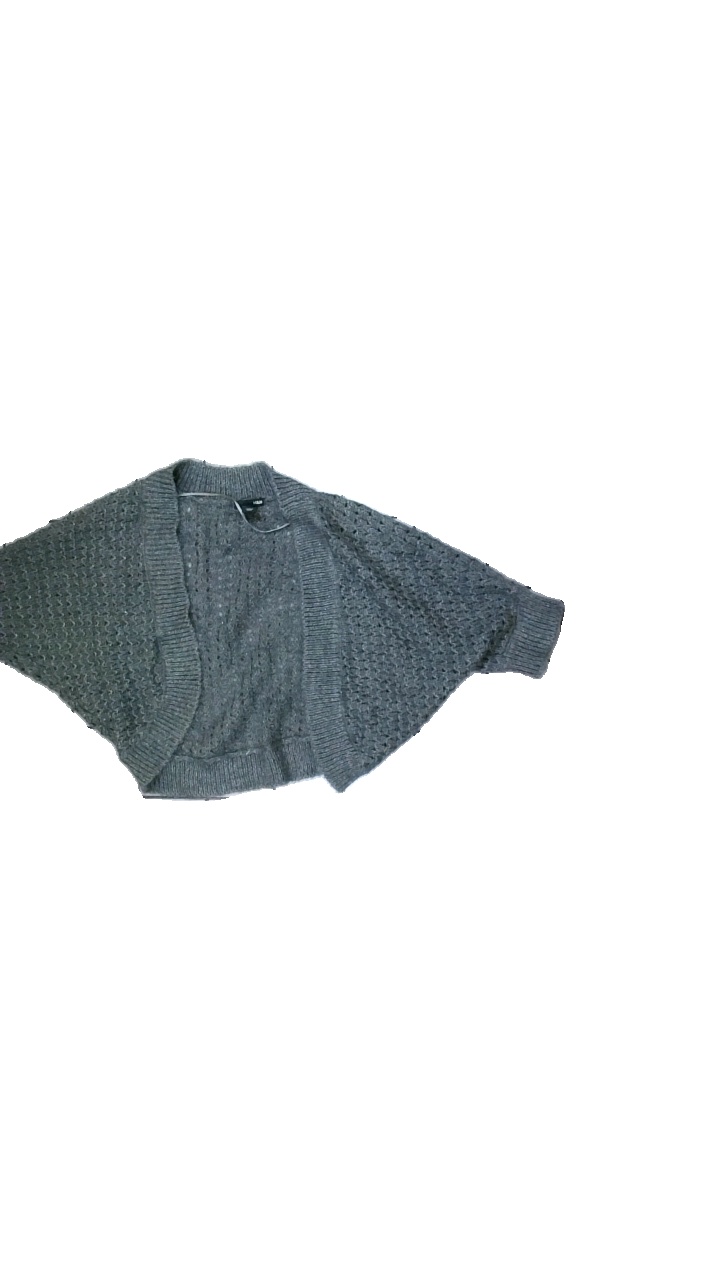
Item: Cardigan (Ladies)
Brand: Missing
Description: Grey bolero with silver thread
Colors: Grey
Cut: Cropped
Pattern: Metallic
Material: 83% Acryl 17% Cotton
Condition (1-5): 5
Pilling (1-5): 5
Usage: Reuse
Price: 50-100